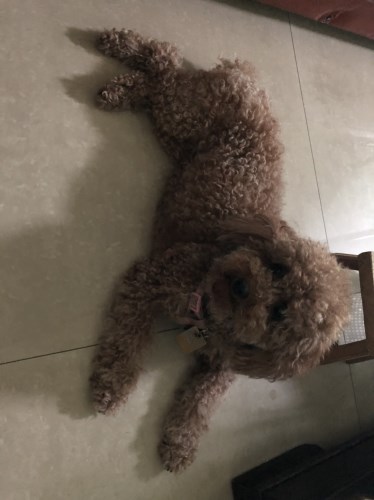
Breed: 2925-n000114-toy_poodle